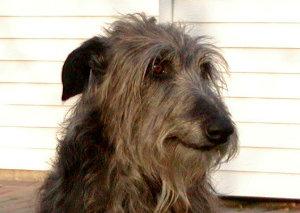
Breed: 224-n000056-Scottish_deerhound